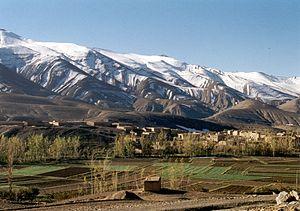
image: ""Pascal Poublan "" http://www.voyages4x4.com autorisation accordée par mr Pascal Poublan:pascal@poublan.org village du Haut Atlas"
Le secteur de l'eau potable et de l'assainissement au Maroc a vu depuis les dernières décennies, une augmentation très importante de l'accès à l'eau. Dans une moindre mesure, l'accès à l'assainissement a également augmenté. La distribution d'eau est déléguée à des opérateurs privés dans quatre villes — Casablanca, Rabat/Salé, Tanger et Tétouan — tandis qu'elle est assurée par des régies municipales dans douze autres villes et par l'Office national de l'eau potable dans 532 petites et moyennes villes. L'ONEP assure également la production d'eau qui est revendue aux régies et opérateurs privés. Elle assure aussi l'assainissement dans une soixantaine de communes.